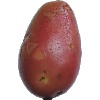
Label: Potato Red Washed 1